Stechford railway station

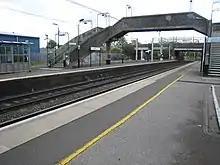
View from Platform 1 towards Platform 2, and beyond the defunct Platform 3

Platform 1 is used by services to Birmingham New Street most of which are services from Birmingham International to Walsall and . Platform 2 is used by services to Birmingham International, Coventry, and London Euston. Platform 3 currently has no timetabled services. Up Walsall to Birmingham International trains formerly had a platform face of their own (platform 3), but down Birmingham International to Walsall trains used the up main platform via a facing crossover.